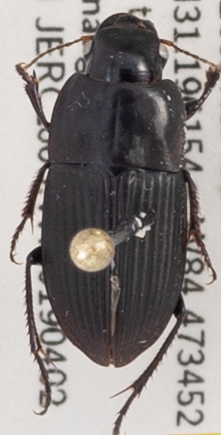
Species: Anisodactylus merula
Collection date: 2019-04-02
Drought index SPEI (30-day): -0.46
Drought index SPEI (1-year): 1.348
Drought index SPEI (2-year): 0.642